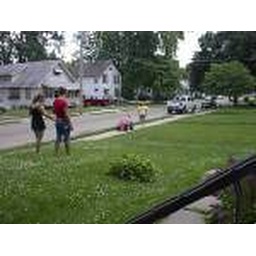
me in the black tank tabby in the red shirt